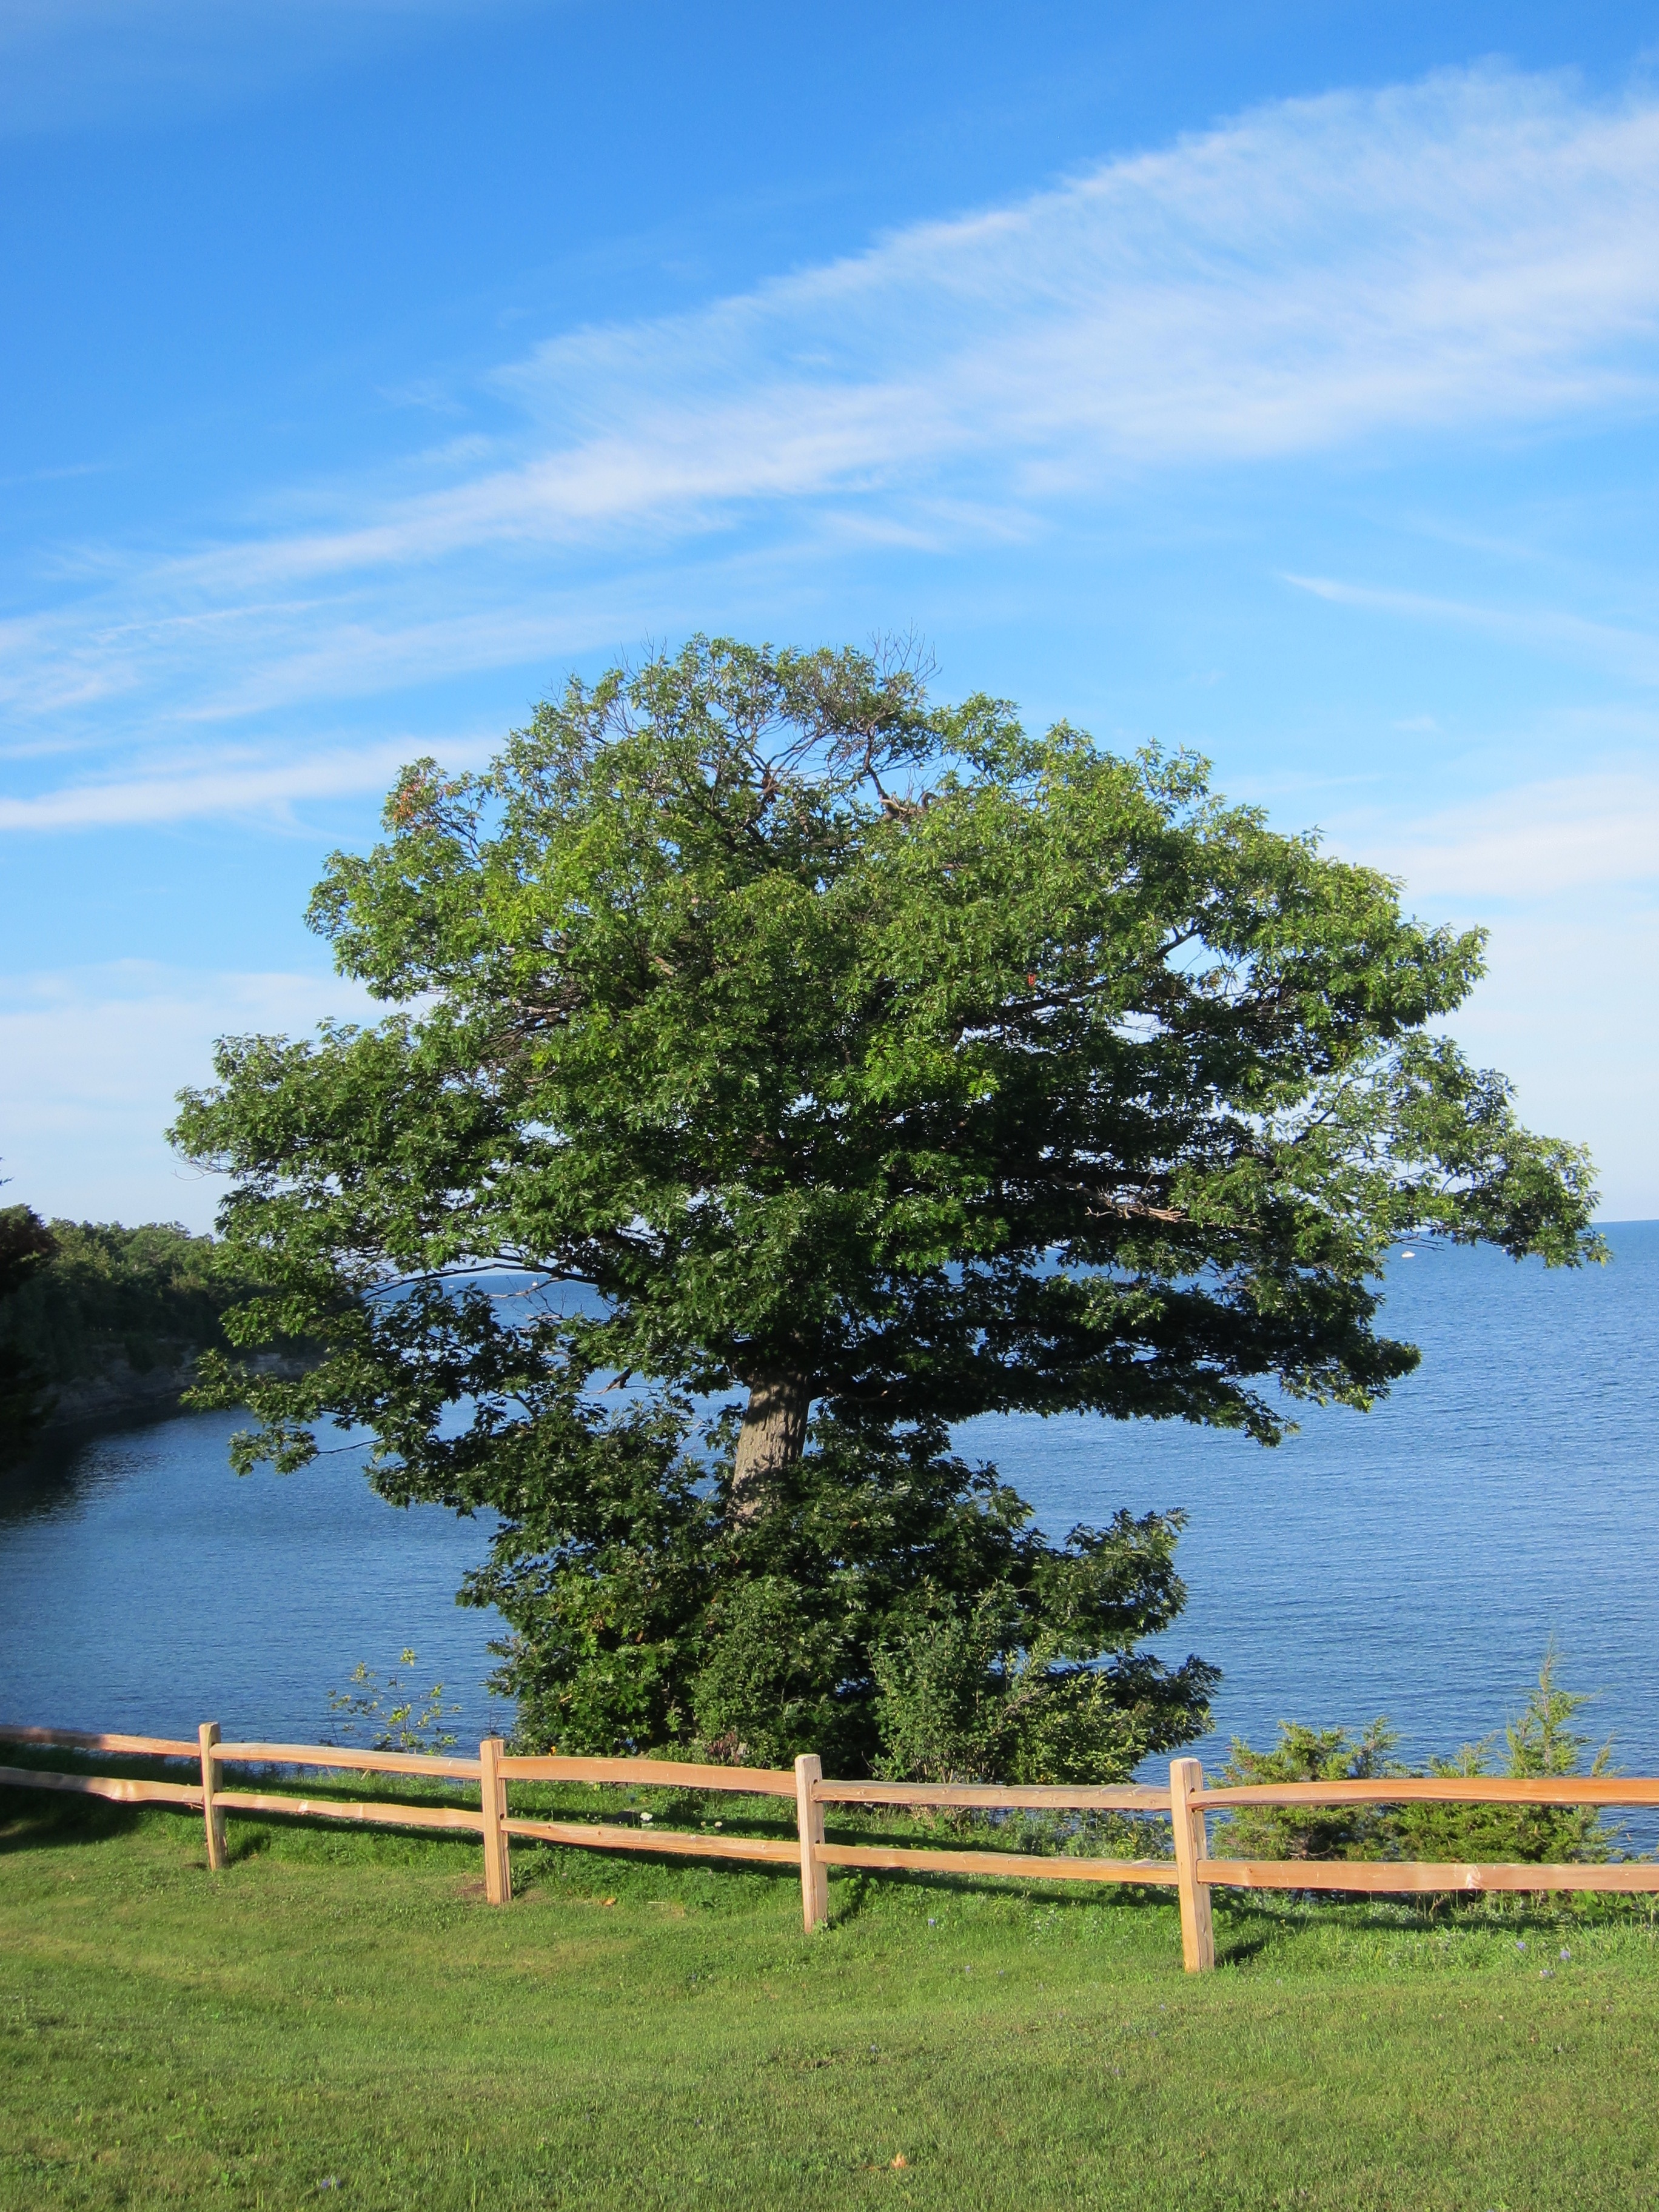
landscape, tree, nature, grass, outdoor, fence, plant, sky, field, meadow, leaf, flower, lake, summer, environment, rural, green, season, sunny, ecosystem, rural area, flowering plant, woody plant, land plant, arecales